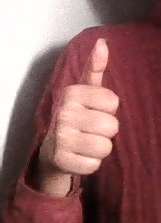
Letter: aleff